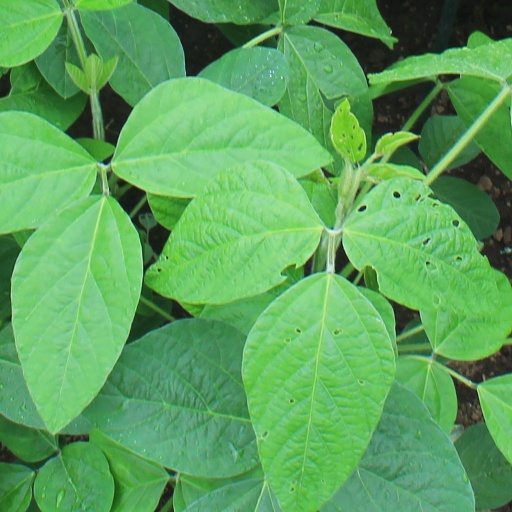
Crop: soybean